Morgan's Raid

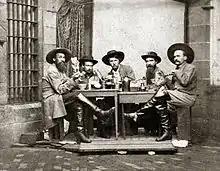
Group of "Morgan's Men" while prisoners of war in Western Penitentiary, Pennsylvania All were captured with John Hunt Morgan in Ohio, 1863

With his men somewhat rested on Peter Weaver's homestead near Triadelphia on July 22 and guided down Island Run by the son, John Weaver, who was held hostage, Morgan forded the broad Muskingum River at Eagleport, just south of Zanesville, before turning northward in Guernsey County. He still hoped to cross the Ohio River at some point and head through West Virginia to safety. At the village of Old Washington, Morgan's weary men fought a skirmish in the streets before hastily departing, pursued by Union cavalry under Brig. Gen. James M. Shackelford. On July 26, Union forces defeated Morgan at the Battle of Salineville and finally caught him that afternoon near West Point in Columbiana County. They were held in Wellsville, Ohio, then taken to the Ohio Penitentiary in Columbus rather than to a prisoner-of-war camp, because of reports that captured Union officers had received similar treatment. Many of his enlisted men ended up in the Camp Douglas stockade in Chicago.